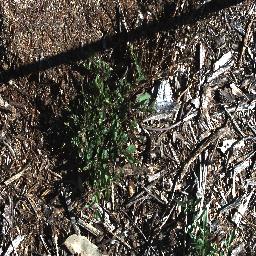
Label: chinee_apple